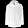
Label: Coat